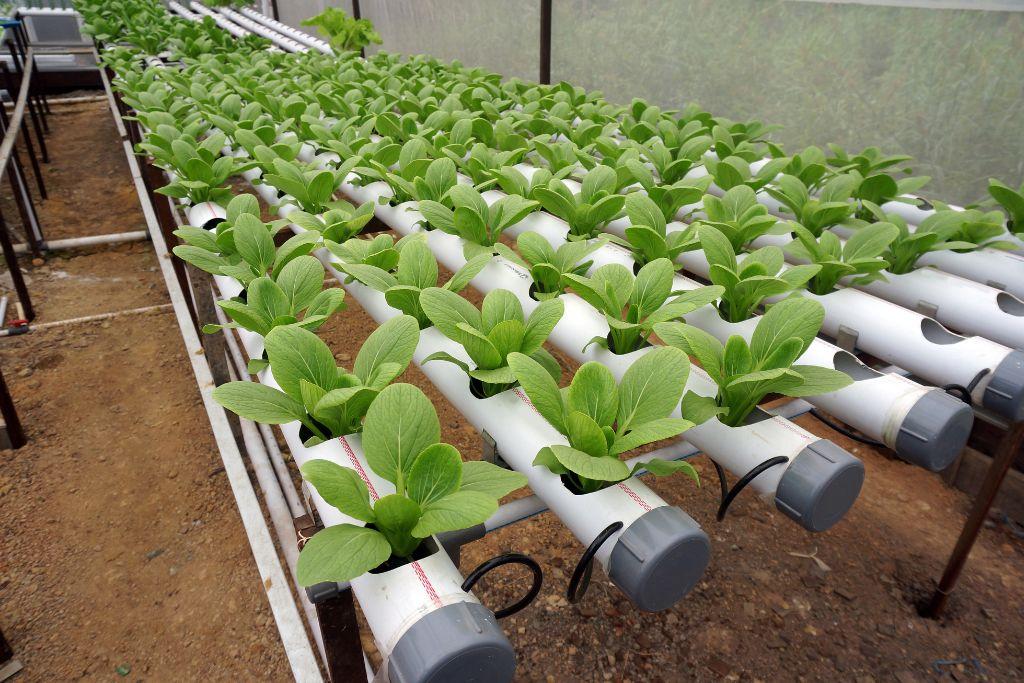
Eneo la ndani lililotengenezwa kwa ustadi lenye mabomba yaliyogawanywa katika safu zilizonyooka zenye mimea ilioota na kuchipua  kwa rangi ya kijani kibichi, kuashiria ni eneo linalotumika kwa ajili ya kilimo cha hydroponi ya sayansi bila kutumia udongo.